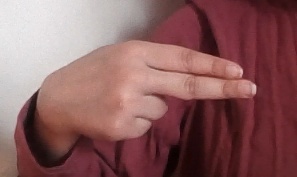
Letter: ain